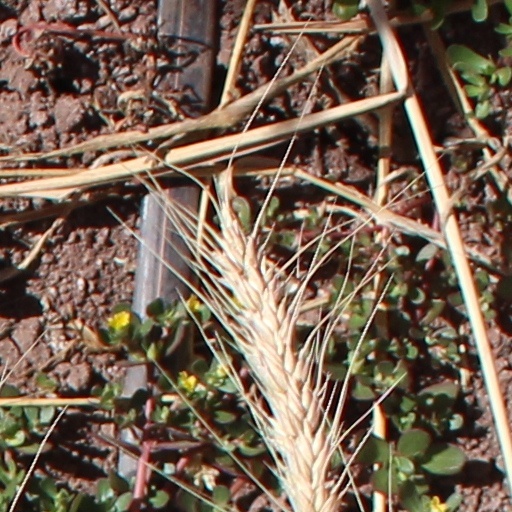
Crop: wheat